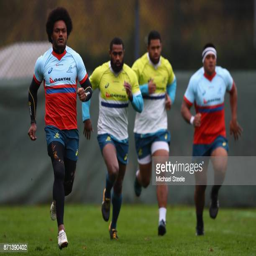
rugby player leads a sprint during the training session